Pevely Dairy Company Plant

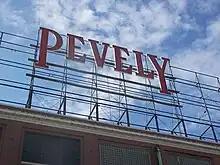
The marquee sign for the Pevely Dairy Company Plant was located on top of the office building.

In October 2008, Prairie Farms closed the factory, which was the last Pevely facility still in use. The property is currently vacant. In March 2009, a fire destroyed the ice cream factory building on the site. That same year, the complex was nominated and accepted to the National Register of Historic Places.